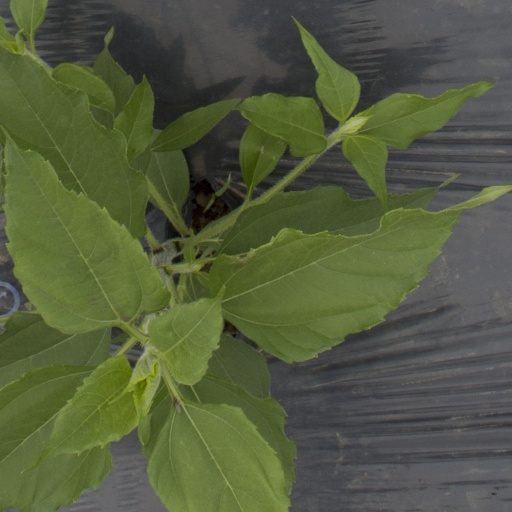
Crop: Jerusalem artichoke